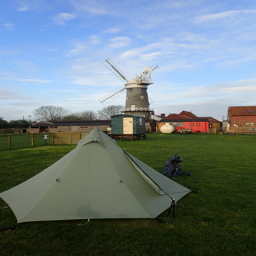
the first time i have ever camped in the shadow of a windmill .